Pride & Prejudice (2005 film)

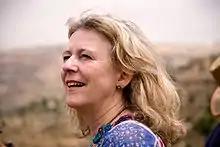
Screenwriter Deborah Moggach changed the film's period setting to the late 18th century partly out of concern that it would be overshadowed by the 1995 BBC adaptation.

Given little instruction from the studio, screenwriter Deborah Moggach spent over two years on the script. She had sole discretion at first, and wrote approximately ten drafts. Realising it held "a perfect three-act structure", Moggach attempted to be as faithful to the original novel as possible, calling it "so beautifully shaped as a story—the ultimate romance about two people who think they hate each other but who are really passionately in love. I felt, 'If it's not broken, don't fix it'". While she could not reproduce the novel's "fiercely wonderful dialogue in its entirety", she sought to keep much of it.